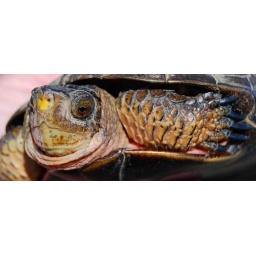
Box turtle who always likes to lay in the middle of the road in the spring time morning coolness to warm up.